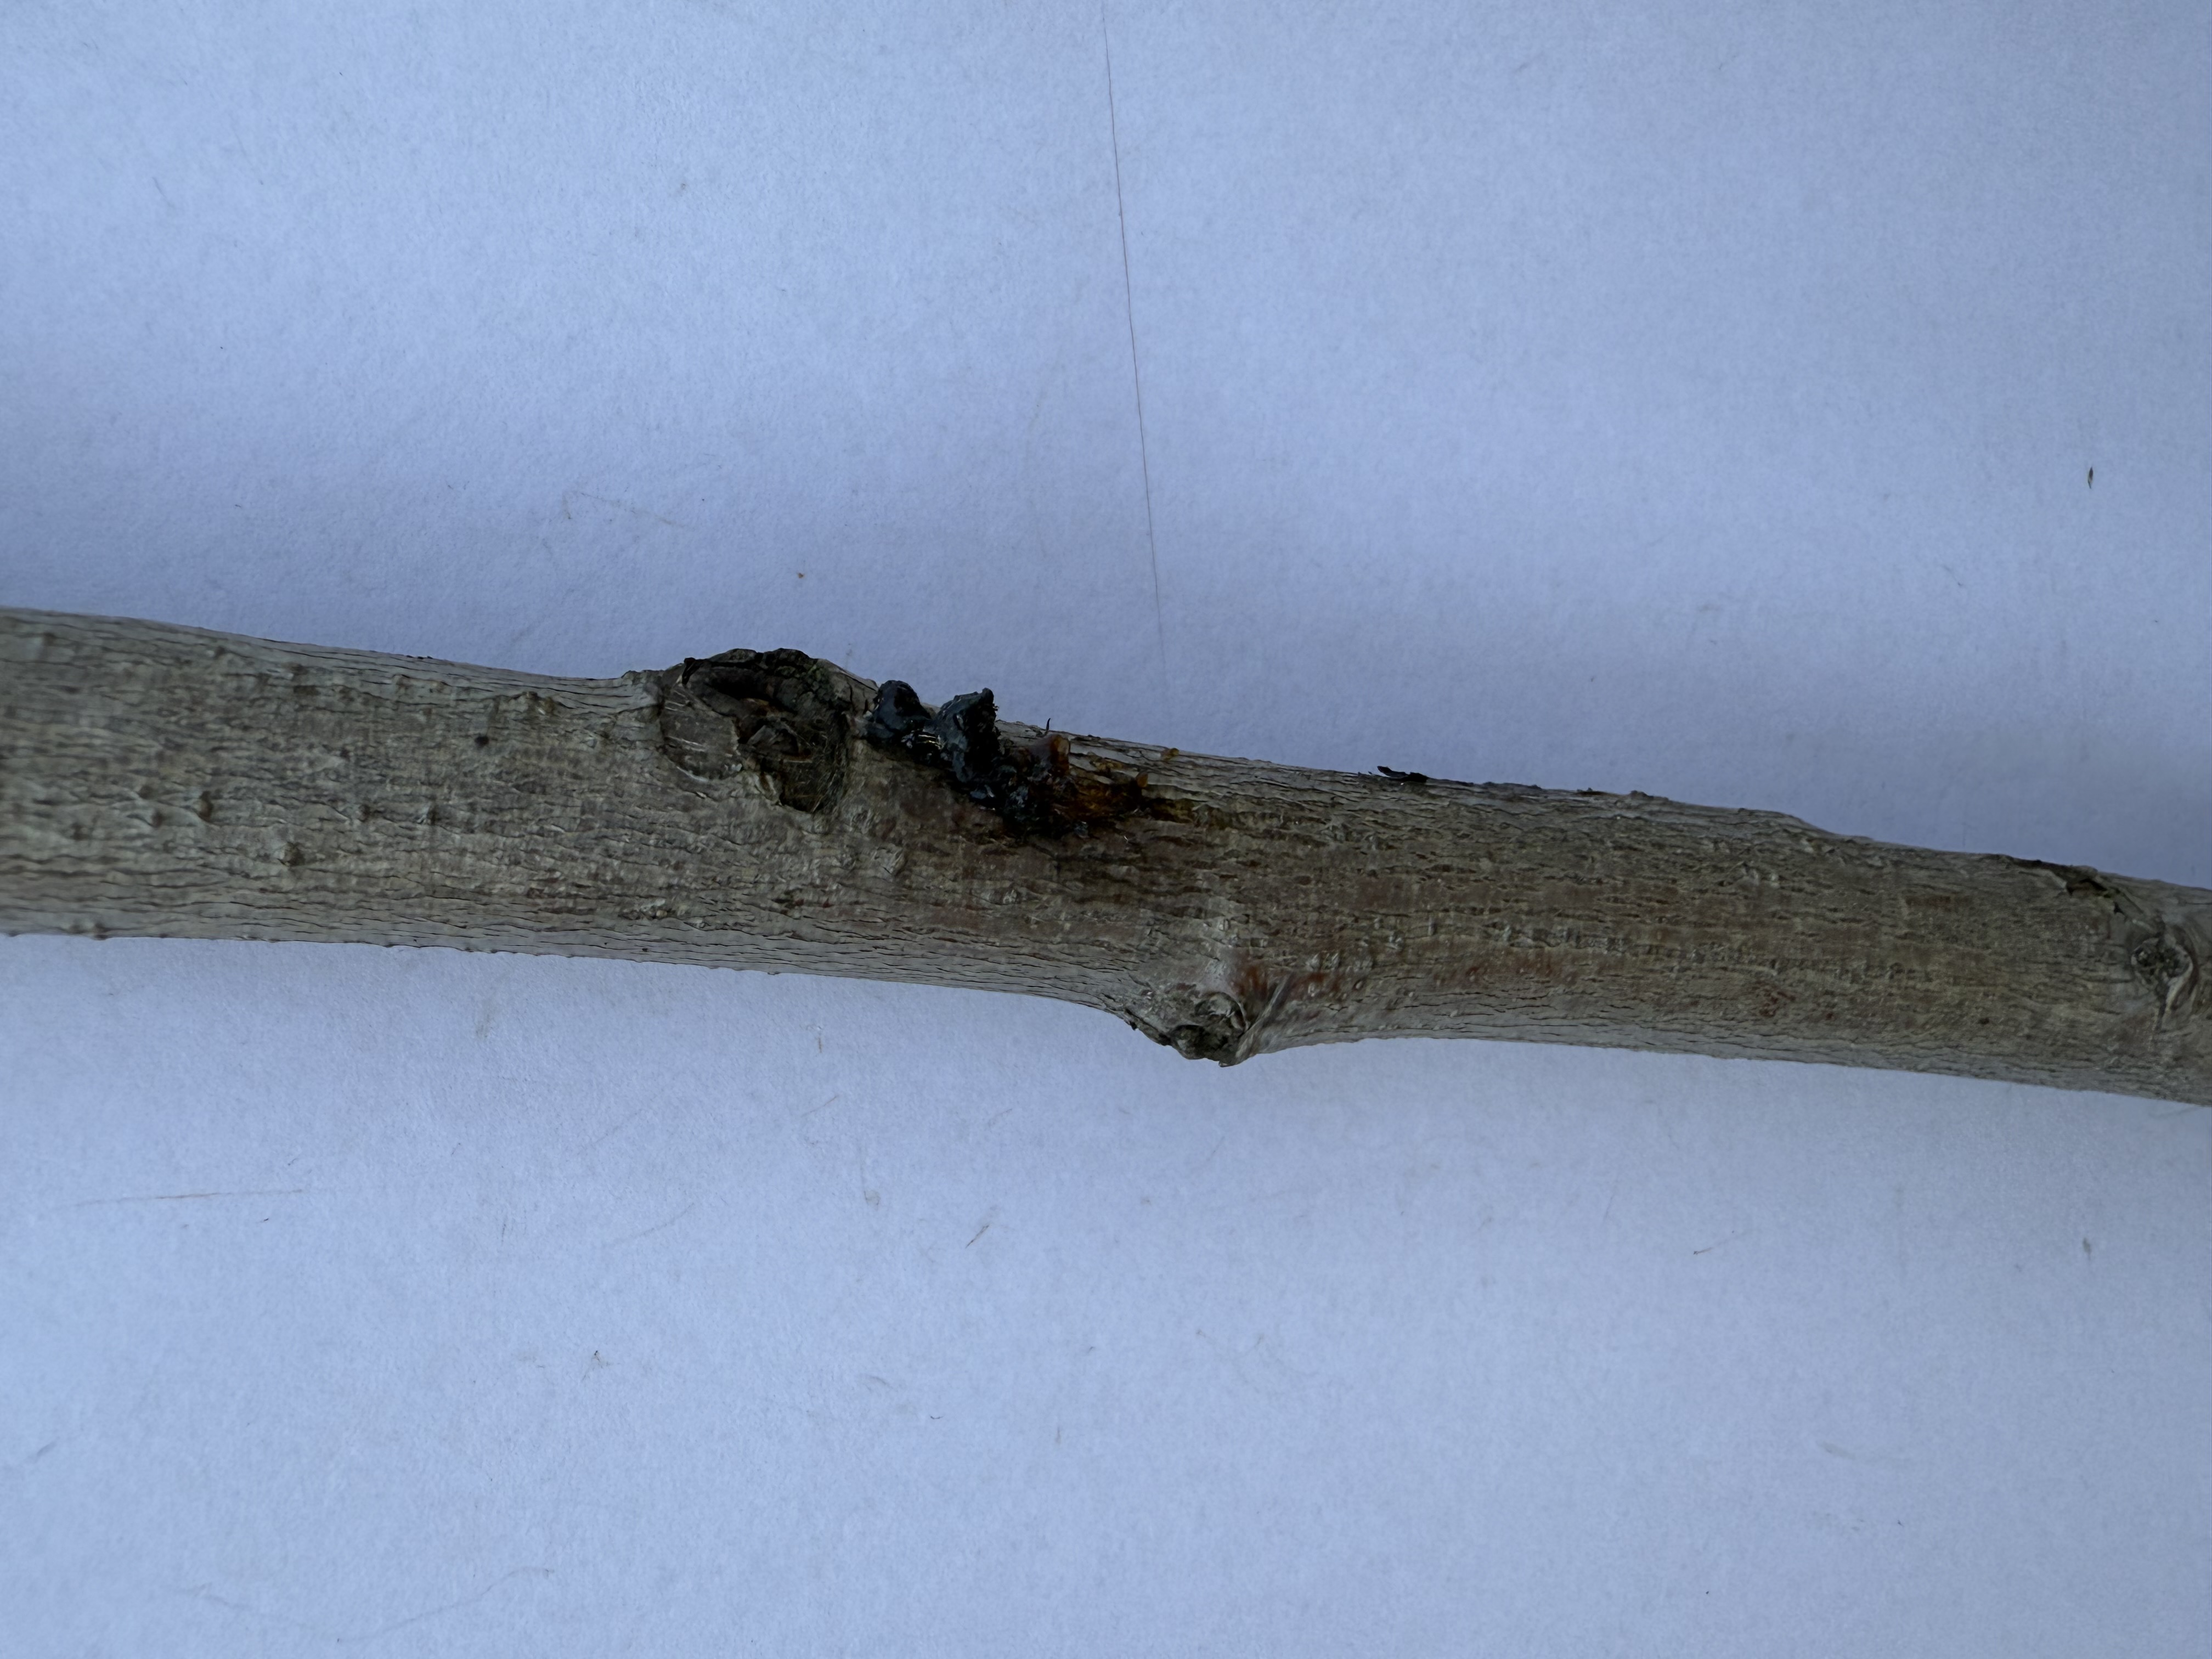
Variety: Red Haven Peach